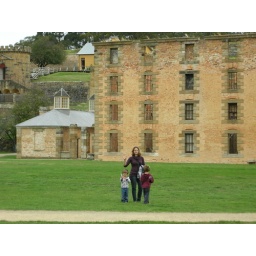
Stephanie and boys in front of the main building at Port Arthur penitentiary